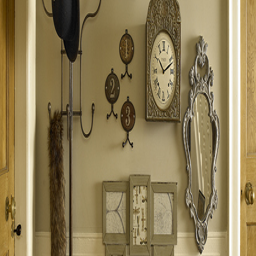
A wall with a clock next to a mirror and pictures in frames.
a wall with a clock a mirror and a hat rack
A wall with two doors and various wall hanging on it, including a clock a mirror and numbered coat hangers.
There is a wall filled with decorations including a mirror and clock.
Small clock on a wall next to a mirror and coat rack.